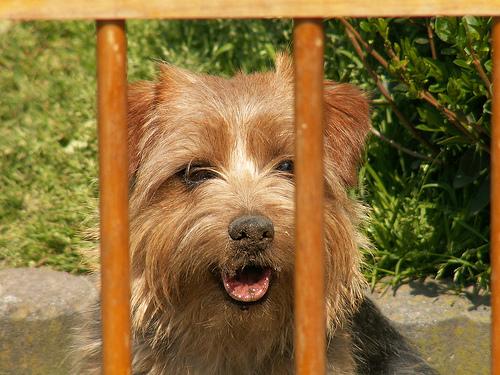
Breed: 203-n000027-Norfolk_terrier